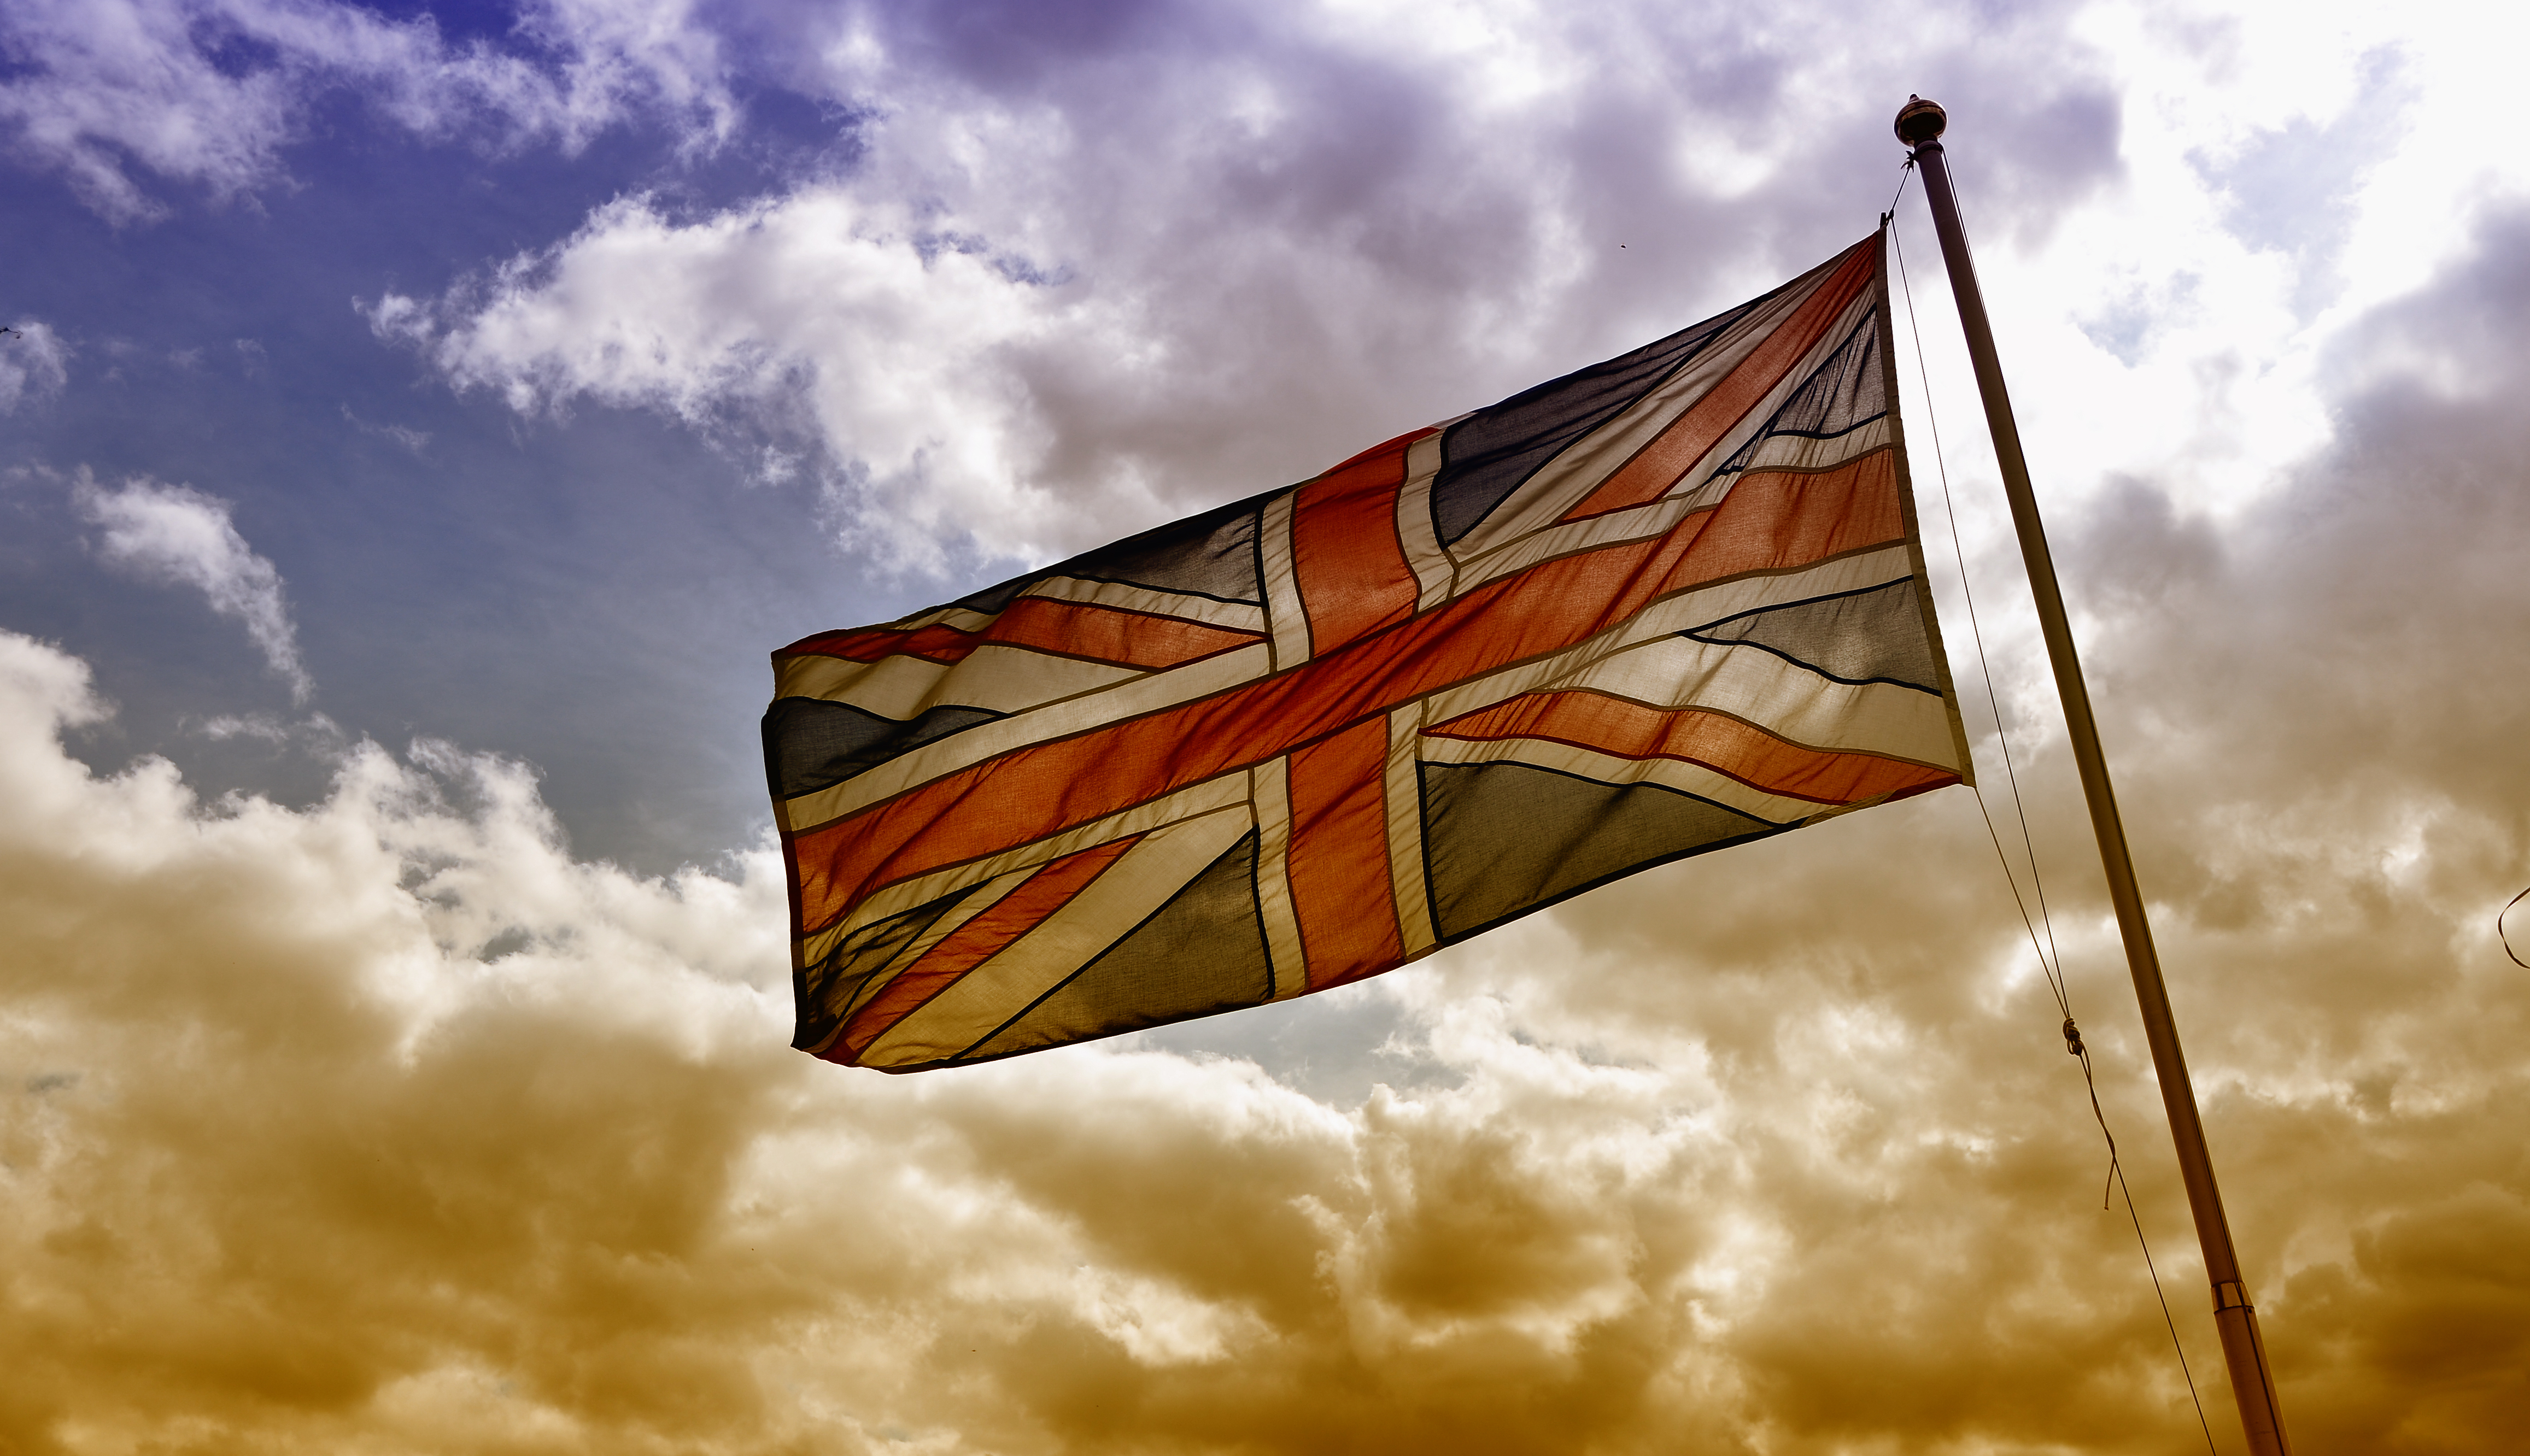
wing, cloud, sky, white, wind, red, vehicle, flag, blue, nikon, toy, uk, free, clouds, sail, greatbritain, unitedkingdom, freeuse, sigma, jack, united, kingdom, d7000, union, unionjack, atmosphere of earth, windsports